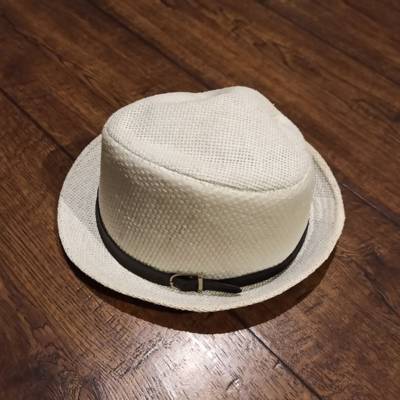
Waste category: clothes